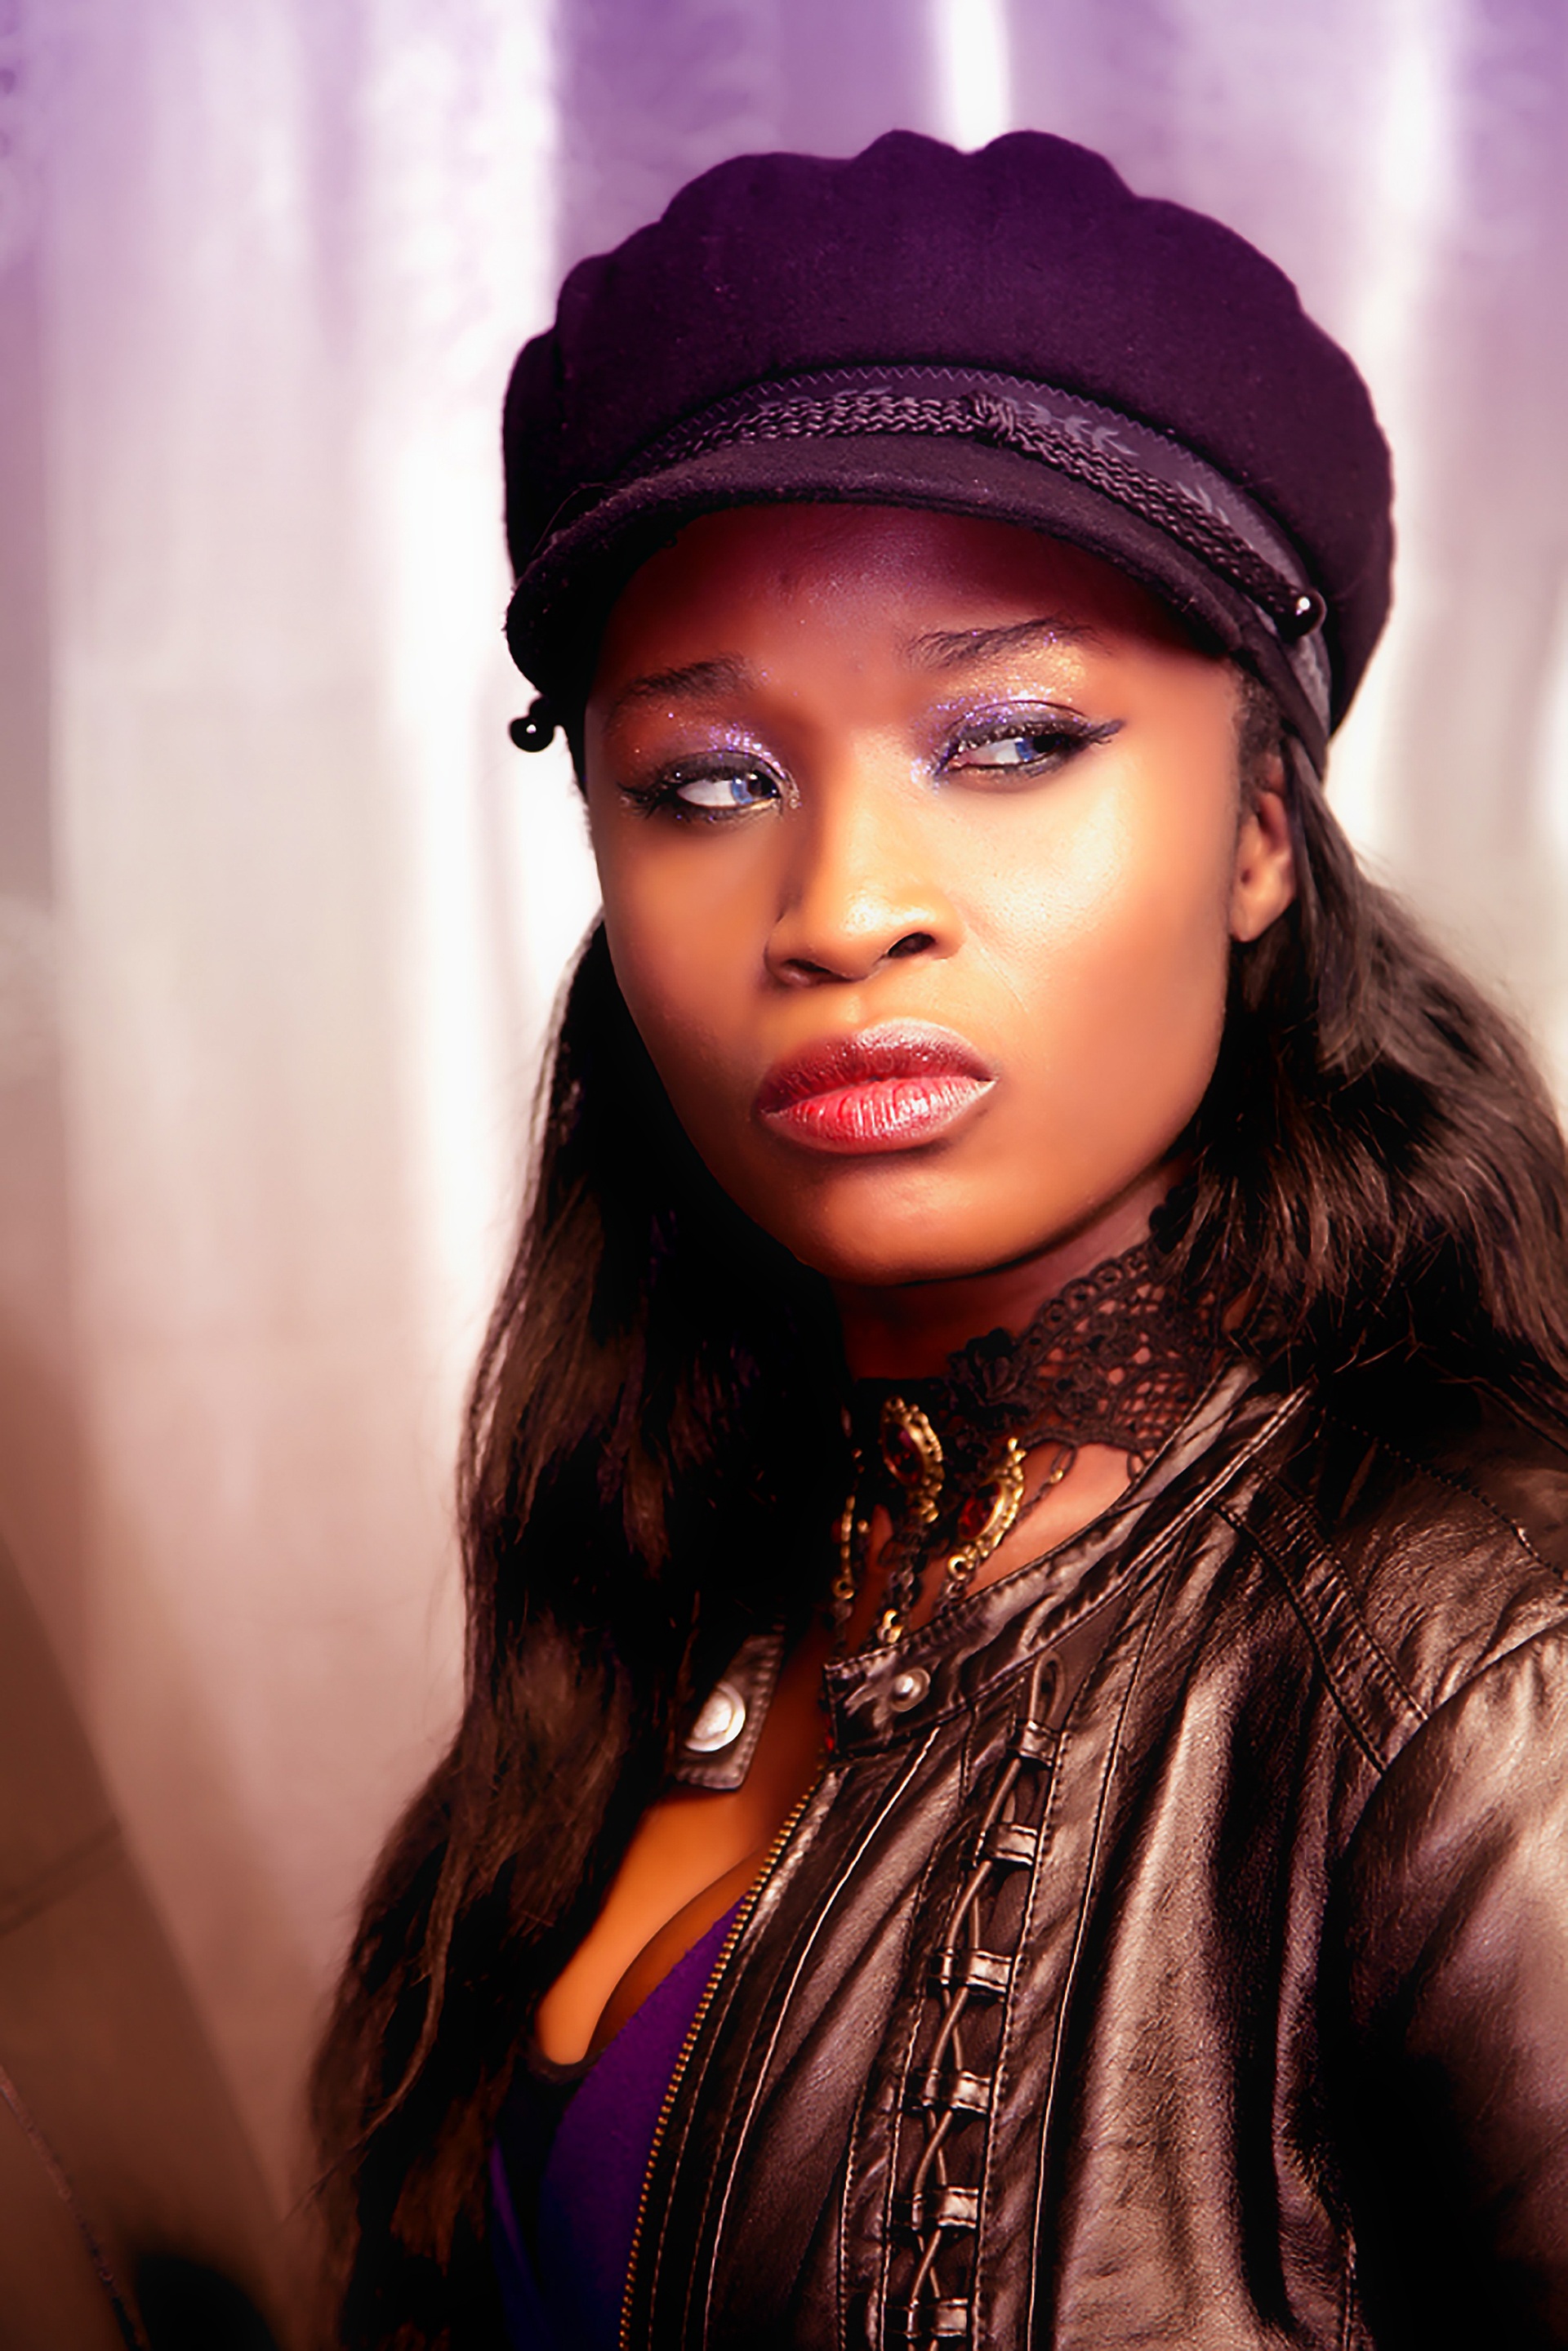
person, people, girl, woman, photography, cute, female, love, portrait, model, young, hat, fashion, clothing, black, lady, makeup, ethnic, make up, posing, face, colors, dress, figure, eye, glasses, hot, photograph, skin, lips, beauty, passion, sexy, elegant, seductive, attractive, elegance, gorgeous, glamour, stylish, vogue, sensual, sensuality, photo shoot, cosmetic, brown hair, head shoot, portrait photography